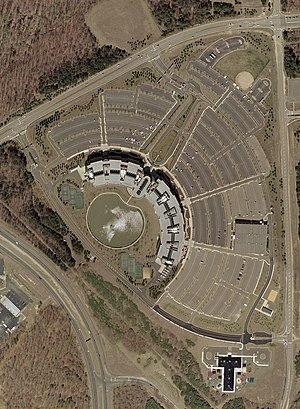
La Defense Logistics Agency est une agence du Département de la Défense des États-Unis, qui avec un effectif de plus de 26 000 personnels et une répartition sur 48 États et 28 pays, fournit du matériel aux forces armées nationales et assure notamment l'acquisition de pièces de rechange d'armes et des munitions.